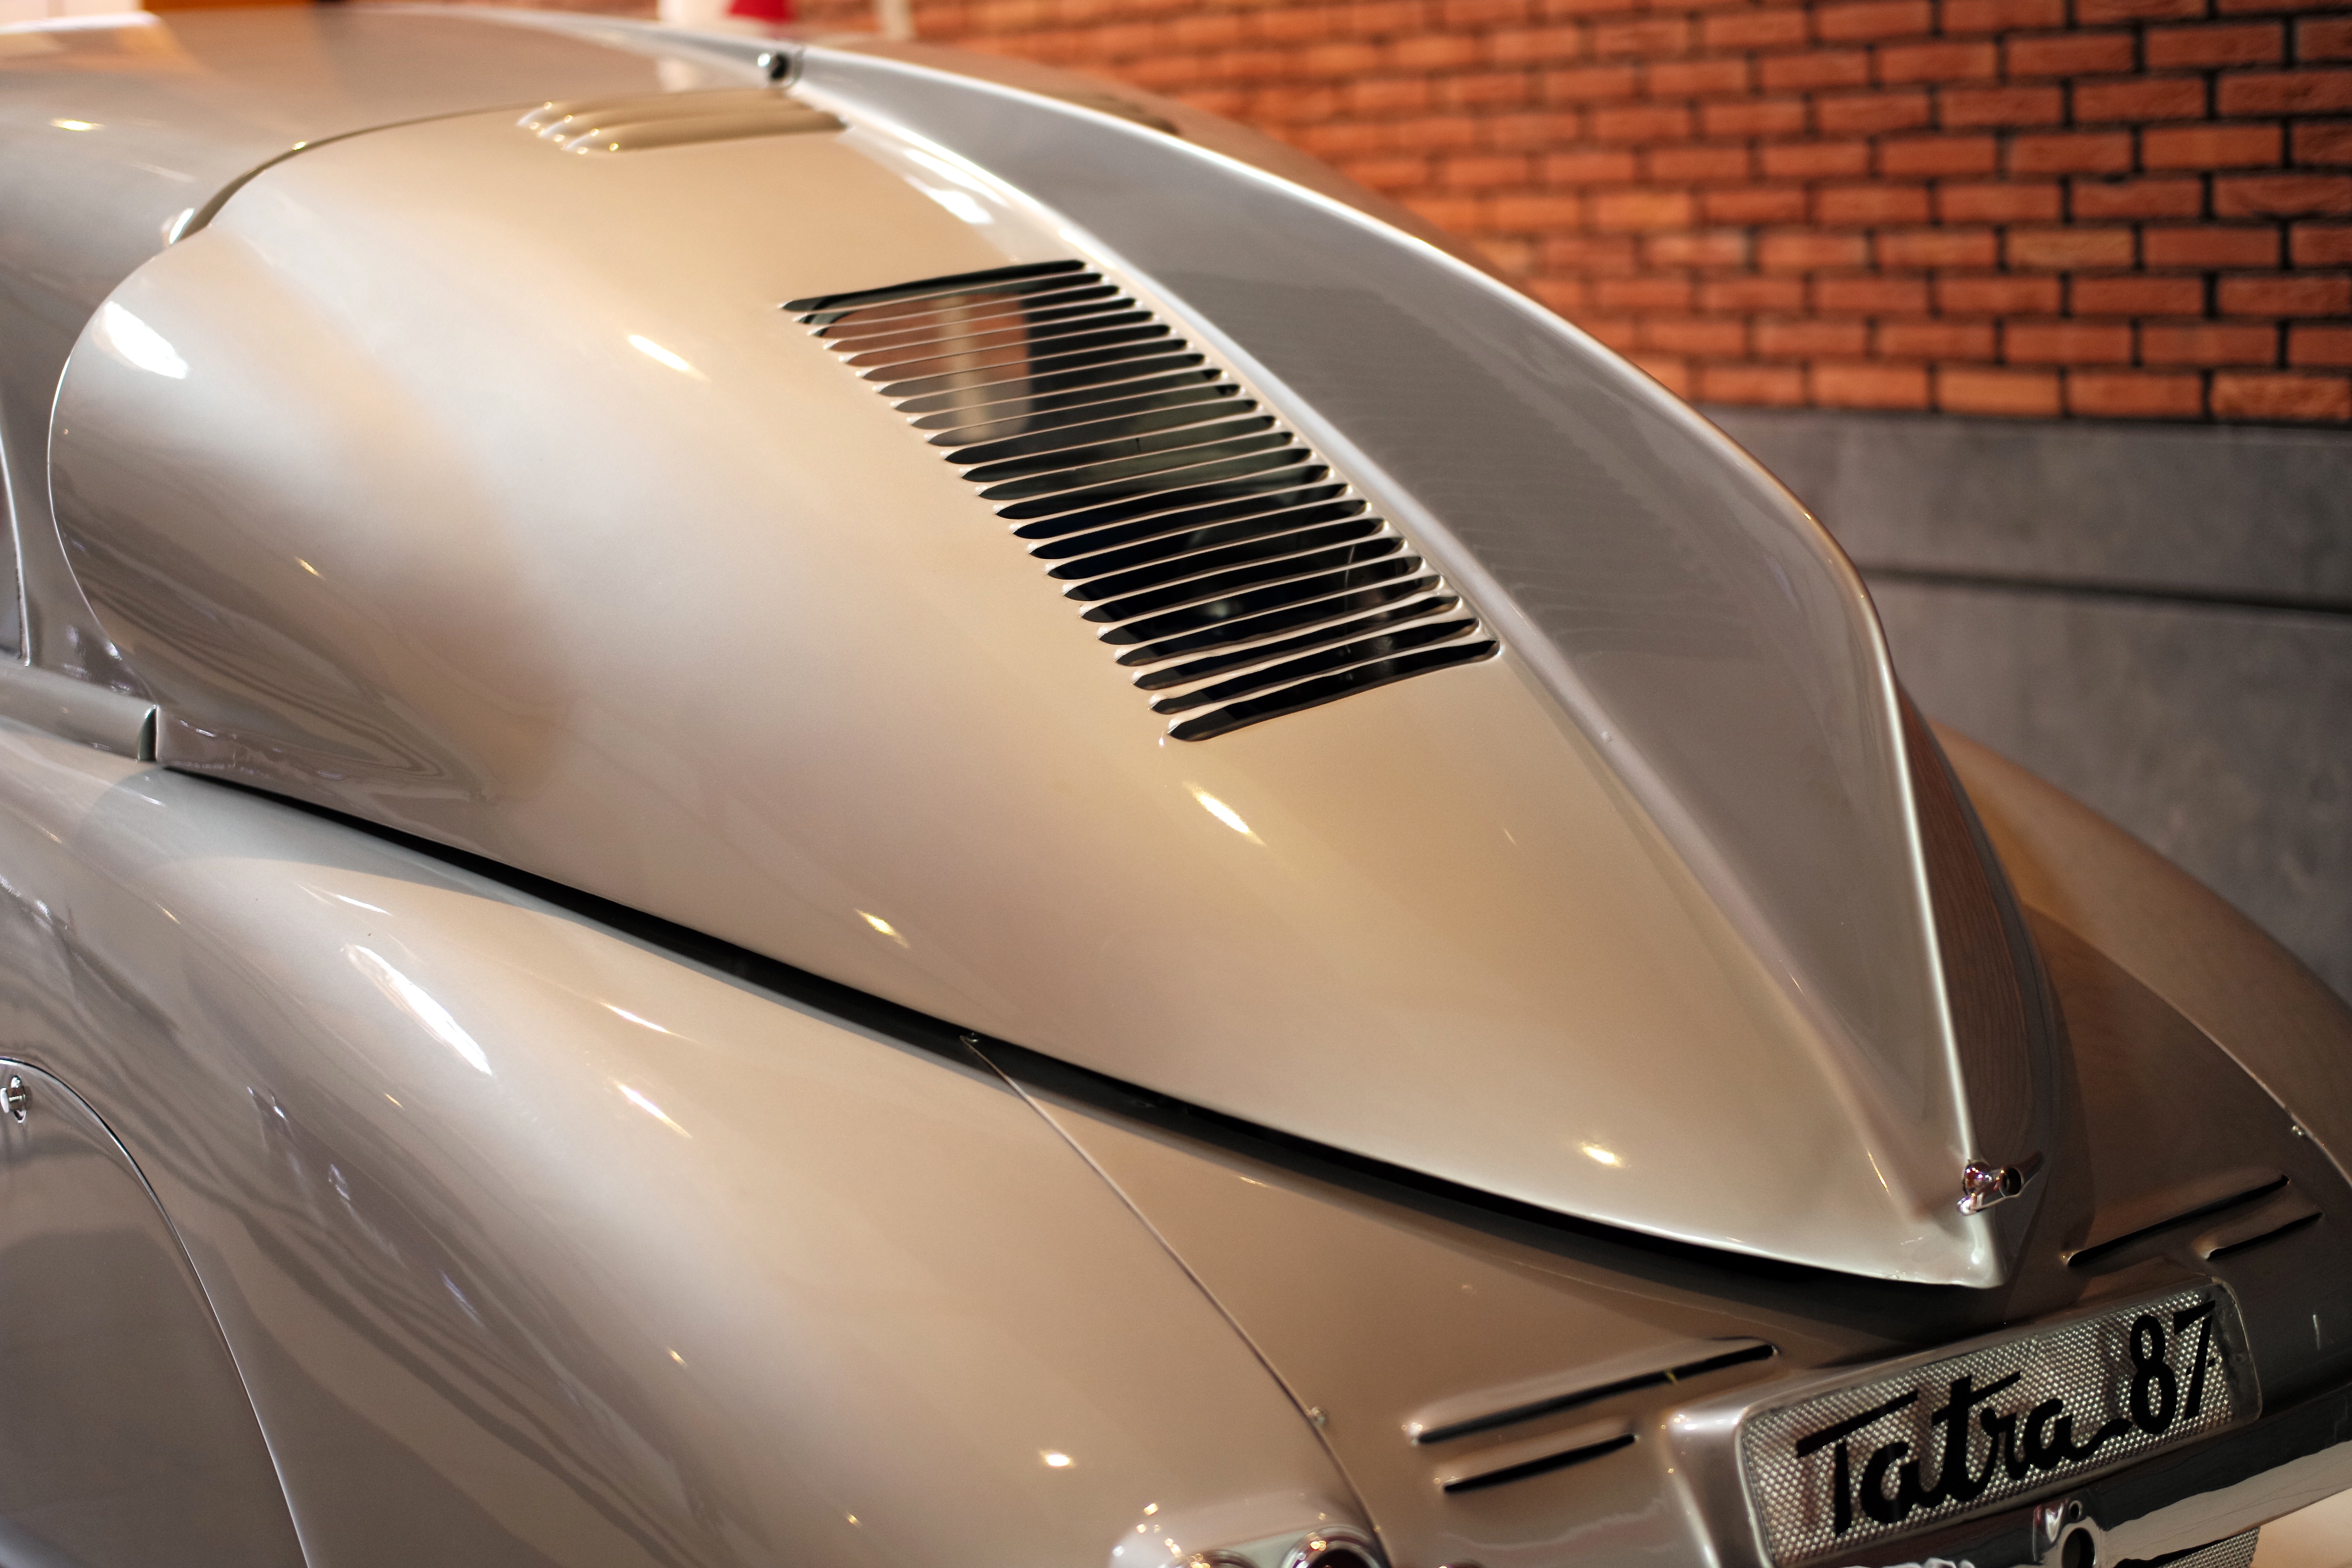
car, antique, wheel, air, europe, vehicle, museum, sports car, bumper, supercar, holland, hague, netherlands, vent, design, silver, engine, tatra, classic, v8, cover, czech, limousine, louwman, leicam, summilux50f14, typ240, artdeco, czechoslovak, scoop, aerodynamic, auto show, concept car, land vehicle, automobile make, automotive exterior, automotive design, luxury vehicle, executive car